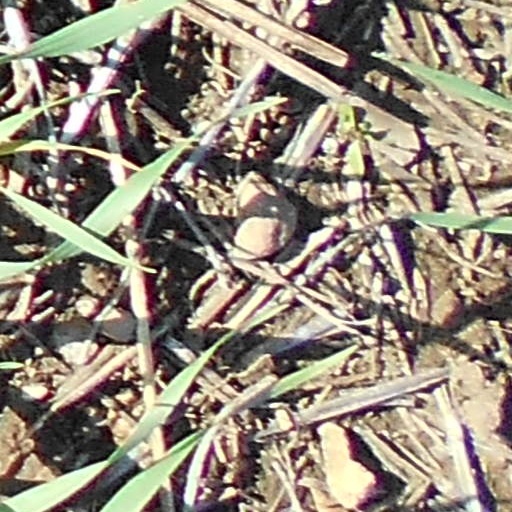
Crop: wheat